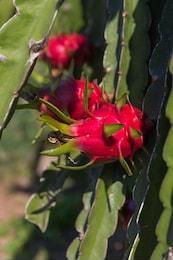
Label: Dragonfruit